Fowling (sport)

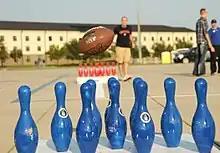
A game of fowling

Fowling is a hybrid game that combines the equipment of American football and bowling into one sport with a similar layout as horseshoes and cornhole. Most commonly played as a pastime in a tailgate or campground setting across the United States, Fowling was founded in 2001 by Chris Hutt and a bunch of friends from Detroit, Michigan, tailgating at the Indy 500. The object of Fowling is for teams to be the first to knock down all opponent's pins by throwing a full-size regulation football at 10 bowling pins positioned in a traditional bowling layout.